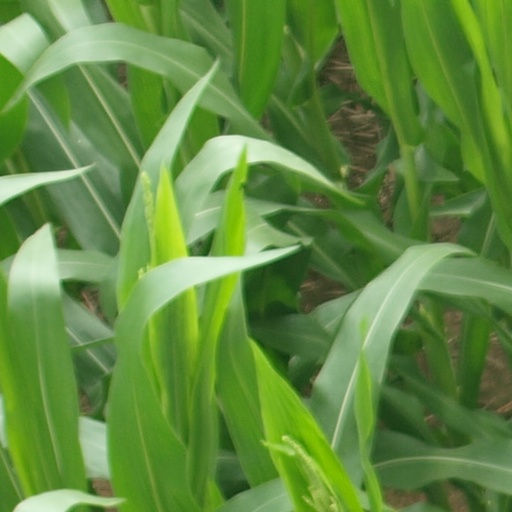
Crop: maize; corn